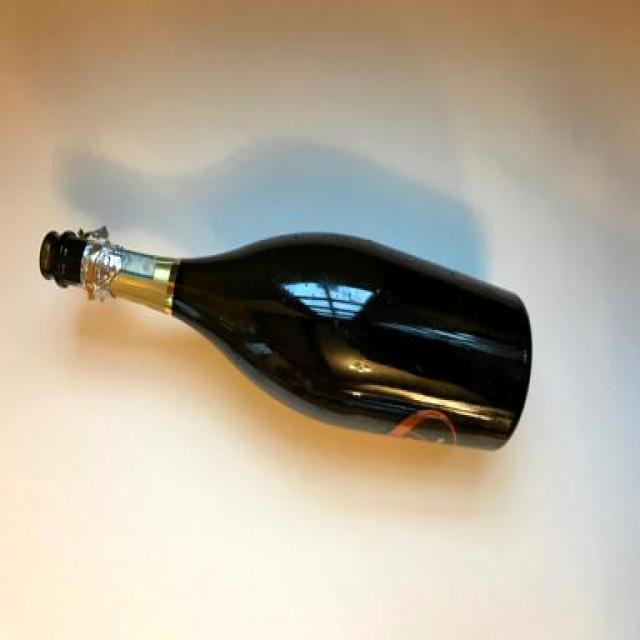
Label: Glass